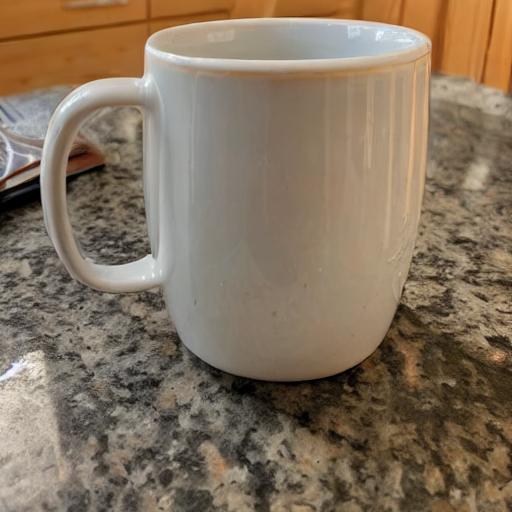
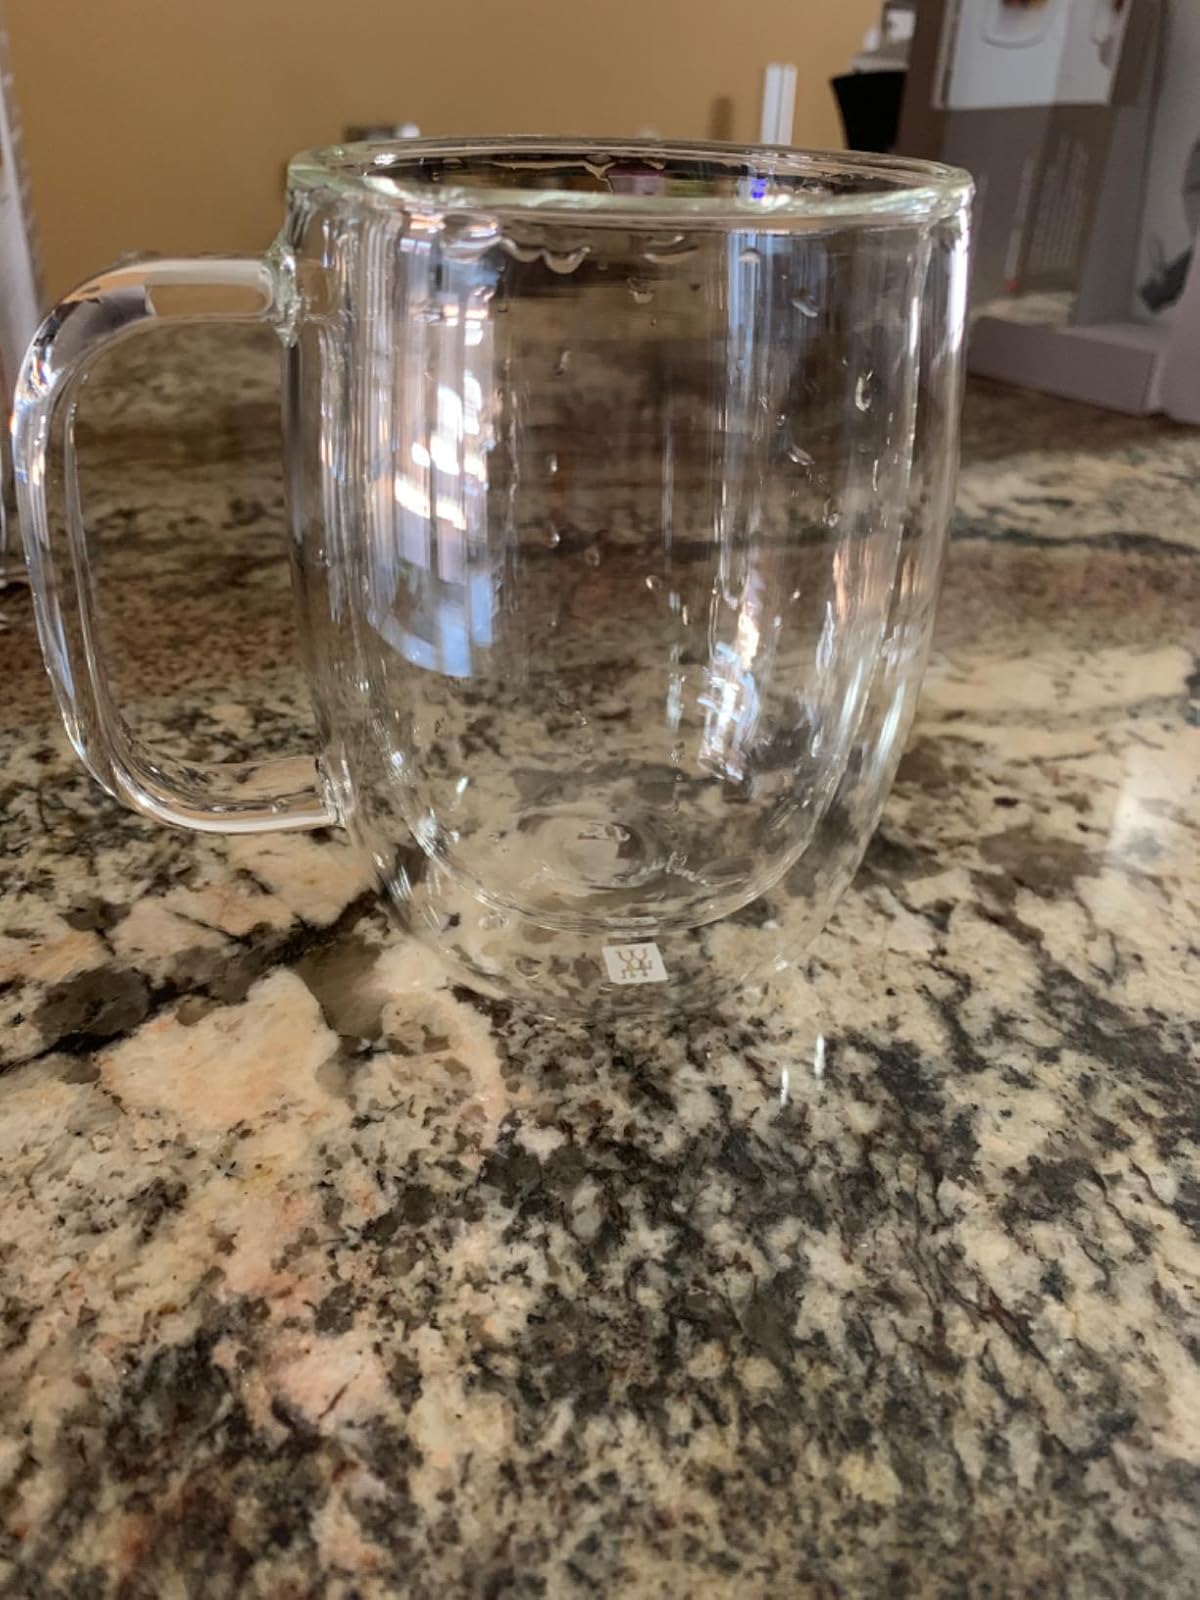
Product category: items_mug
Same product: no